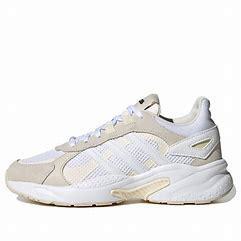
Brand: adidas
Model: neo Adidas NEO Crazychaos Shadow